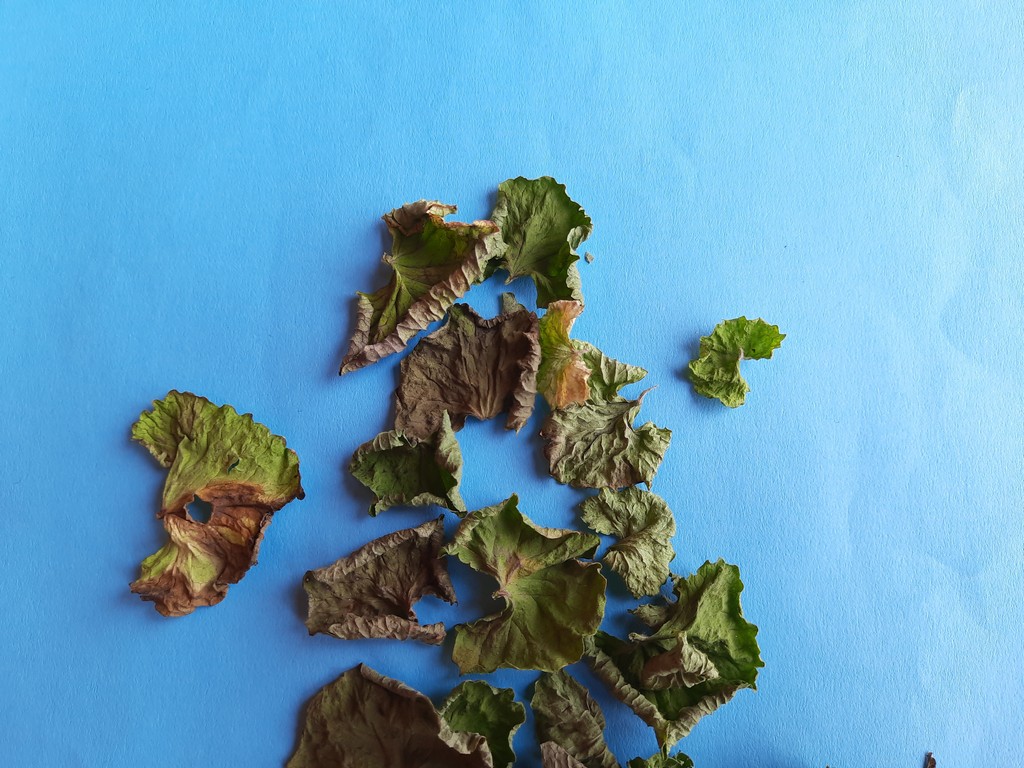
Label: Dried